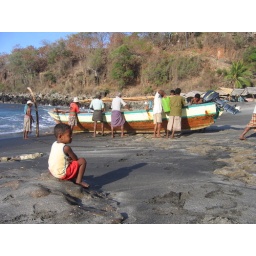
boy looks on as the villagers put in the boat